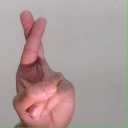
अक्षर: र